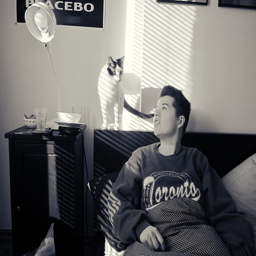
a man laying in bed next to a cat near a wall.
Cat stands on back of couch behind a guy
Someone looking at their cat who is on the back of bed.
This is a picture of a owner with their cat.
The cat is standing on  the top of the man's headboard..